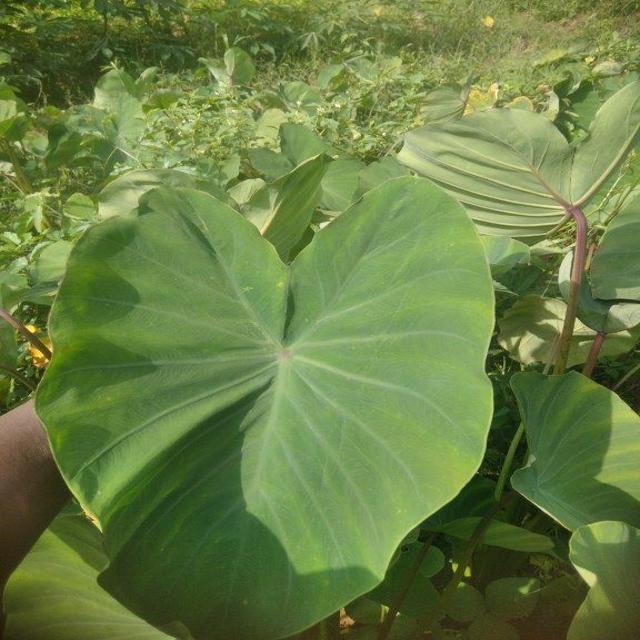
Label: Healthy